Sutton Cheney

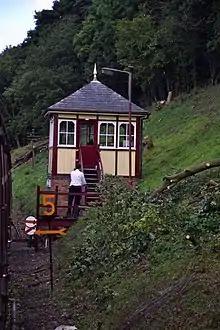
A signal box on the preserved Battlefield Line

In the village of Shenton the old village hall is now an art gallery and cafe, the White Dove Gallery, and a group of restored and listed farm buildings now operate as Whitemoors Antique Centre and Tearooms.